Answer in natural language. Considering the relative positions, is Laptop (marked C) above or below wall paint (marked A)? Choose between the following options: above or below
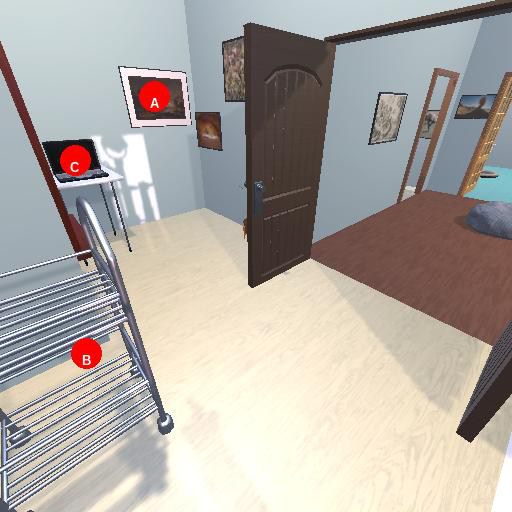
<answer>below</answer>